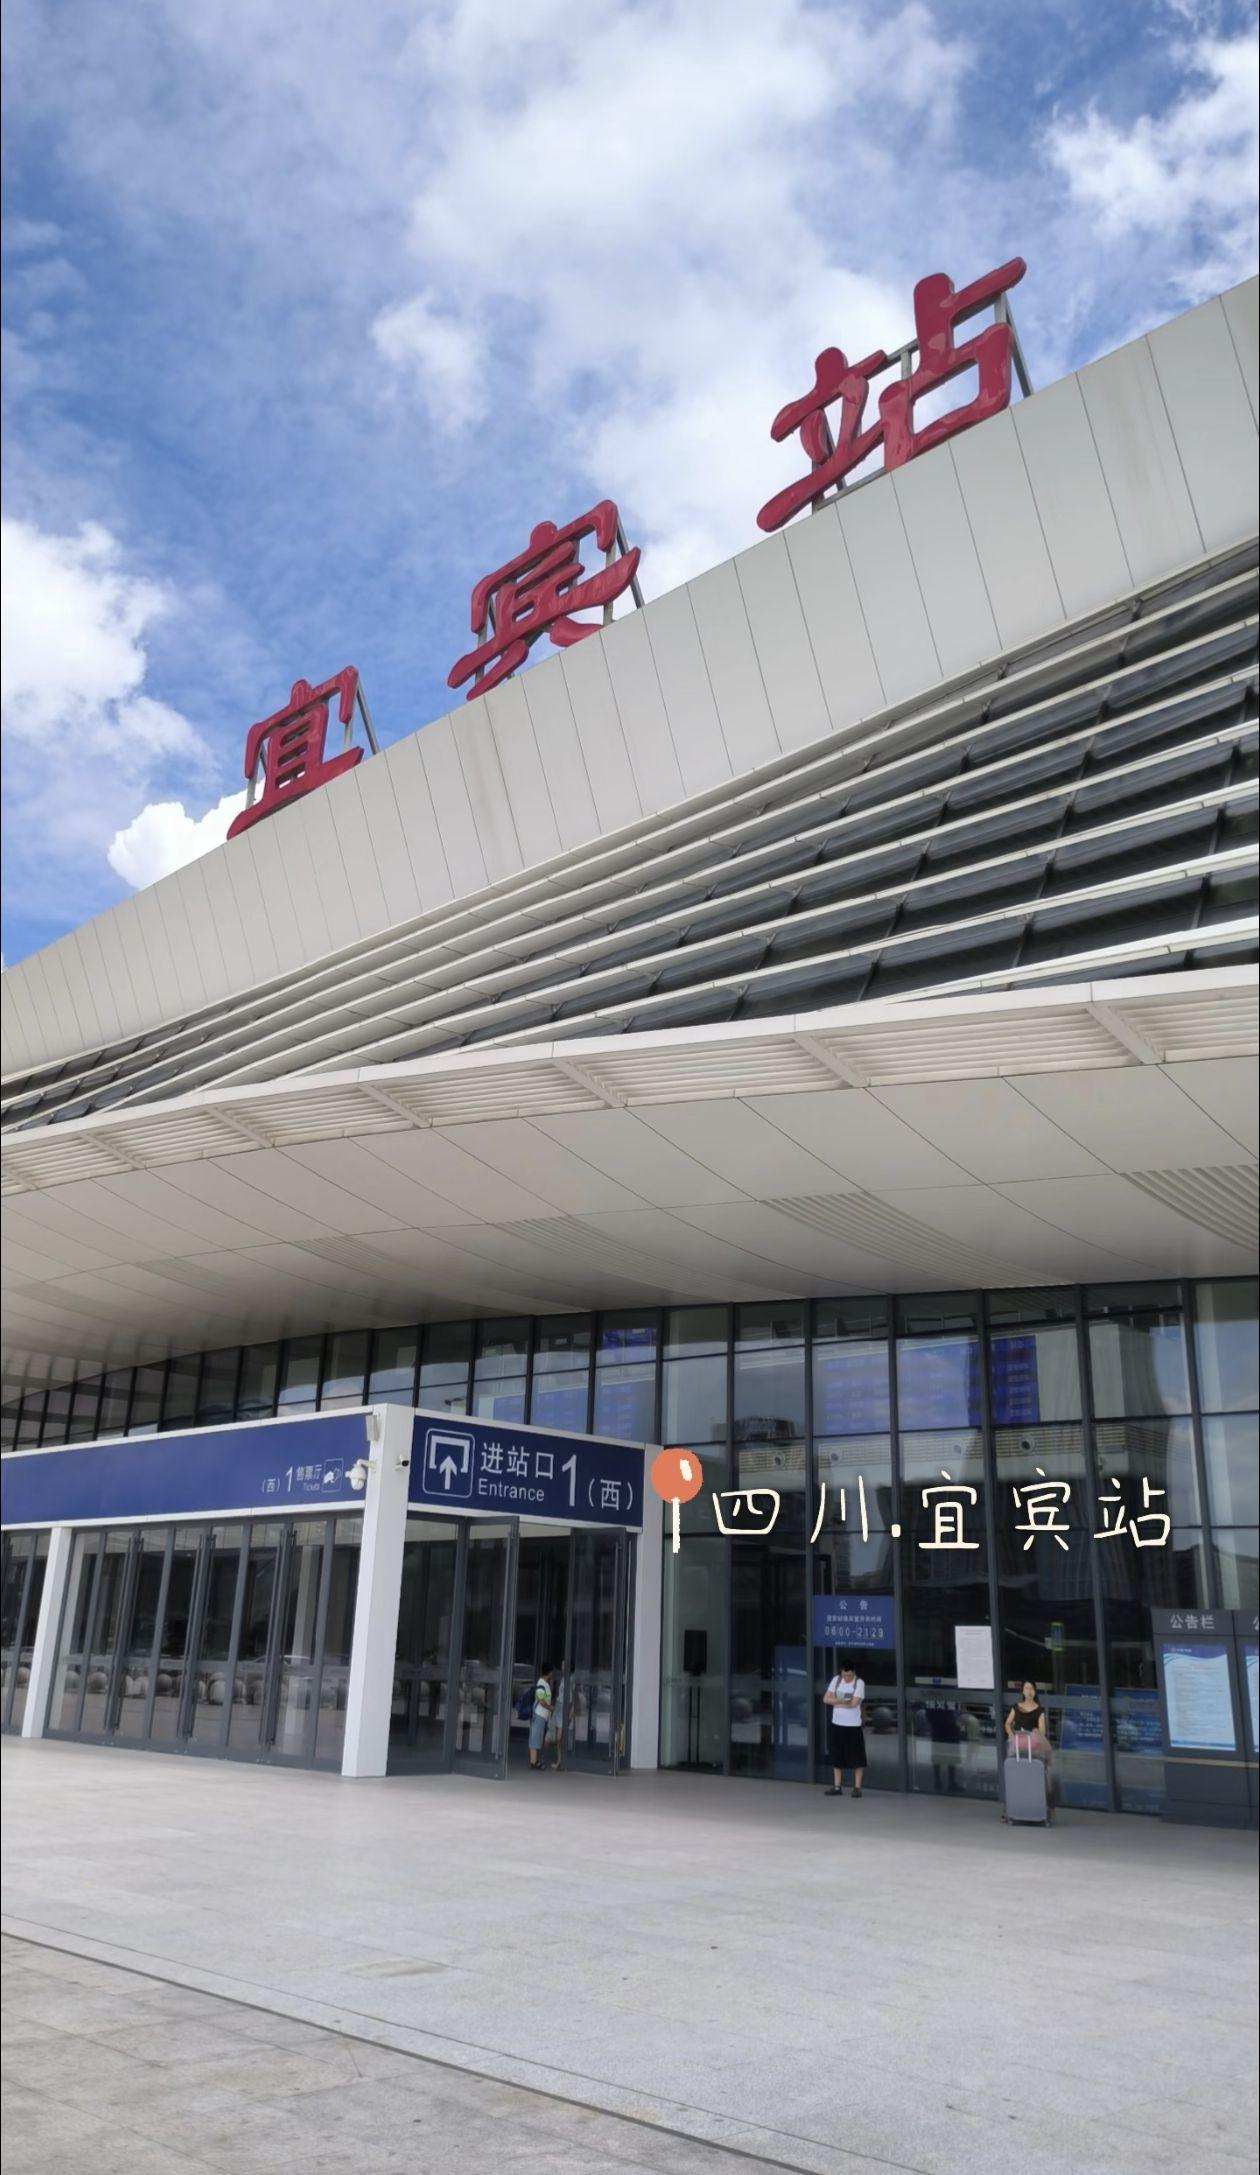
地标名称：宜宾站
所在城市：宜宾市·叙州区